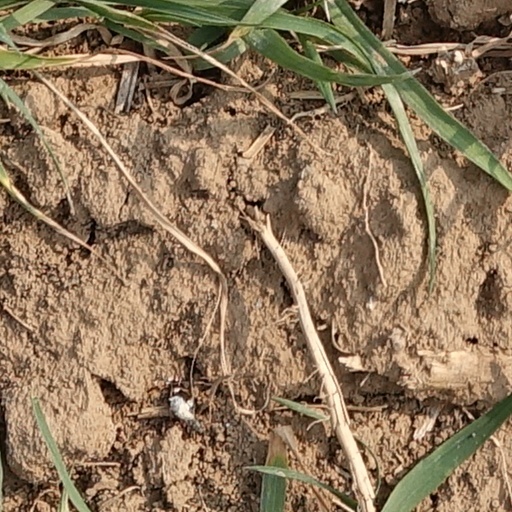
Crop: wheat